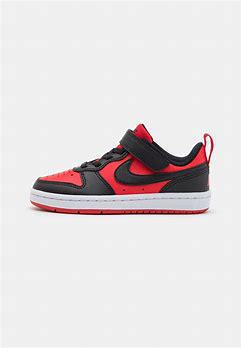
Brand: Nike
Model: Court Borough Recraft